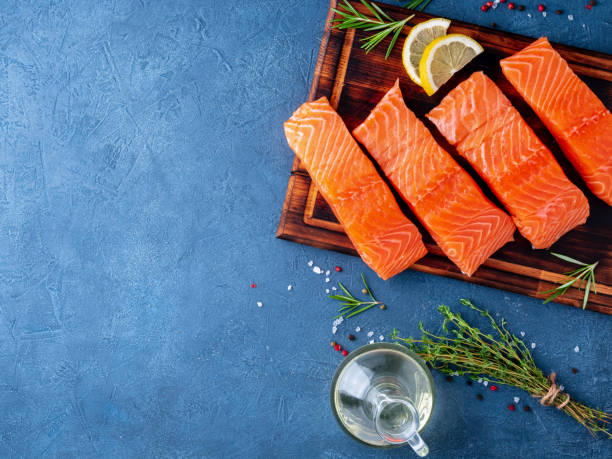
Label: salmon_fillet